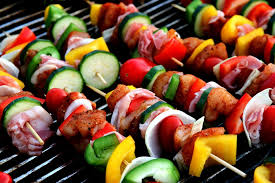
Yemek: kebap